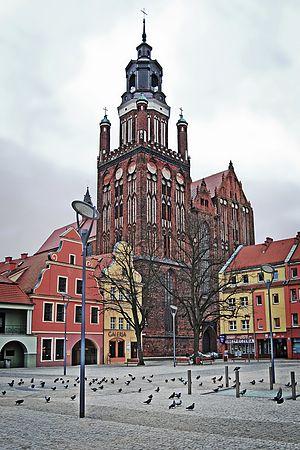
Stargard est une ville de la voïvodie de Poméranie occidentale, dans le Nord-Ouest de la Pologne. Sa population s'élevait à 68 195 habitants en 2017.
La collégiale Sainte-Marie de Stargard est un édifice religieux catholique situé dans la ville de Stargard en Pologne.